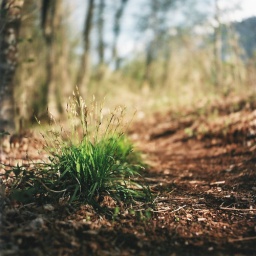
green grass in the forest